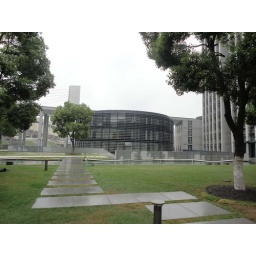
One of the office building complexes near the Yellow Dragon Stadium has this little min-park/courtyard between all the buildings in the complex.